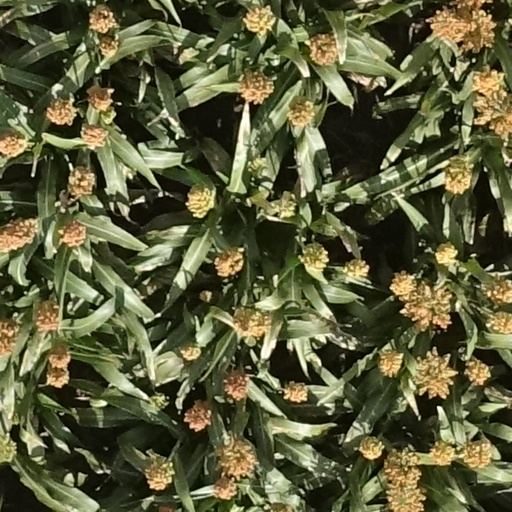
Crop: sorghum